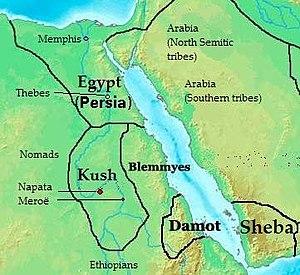
Le royaume de Koush est l'appellation que les Égyptiens antiques ont donnée au royaume qui s'établit au sud de leur pays dès l'Ancien Empire.
L'histoire du Soudan est marquée par l'influence militaire et culturelle de ses voisins, dont l'Égypte, la péninsule Arabique, l'Éthiopie, les deux Congo, République du Congo et République démocratique du Congo et le Tchad, ainsi que, plus récemment, le Royaume-Uni et les États-Unis. Son territoire recoupe celui de plusieurs anciens royaumes dont le royaume de Koush, ceux du Darfour et de Nubie.
Naqa, Naga ou Naga'a est une ancienne ville en ruines du royaume de Méroé au Soudan actuel. La ville antique se trouve environ 170 km au nord-est de Khartoum et environ 50 km à l'est du Nil. Elle est située près du MGRS 36QWC290629877. Des petits oueds y rencontrent l'oued Awateib venant du centre du plateau de la Butana. Naga était une étape sur le chemin de l'orient avait donc une importance stratégique.
L'histoire des grandes puissances présente une chronologie des Nations ou États qui ont dominé le Monde depuis les prémices de l'Antiquité jusqu'à nos jours de par leur statut politique, économique, technologique et/ou militaire avancé. Ce statut permet de jouir d'une influence et d'un rayonnement internationaux peu égalés sur un même espace temporel et spatial. Pourtant, lorsqu'un pays y accède, il n'est pas pour autant légitimé par l'ensemble de la communauté internationale et encore moins établi de façon irréversible dans sa position. En effet, du fait de la volonté plus ou moins affichée de chaque État de s'imposer sur la scène mondiale, on constate que bon nombre de civilisations ont pu accéder à la place de leader mais que peu d'entre elles ont pu la conserver plus de quelques siècles. Bien que la longévité de certaines relève d'une gestion optimale vis-à-vis de l'époque considérée, il y a toujours eu une période de déclin au cours de laquelle les rapports de force ont été modifiés.